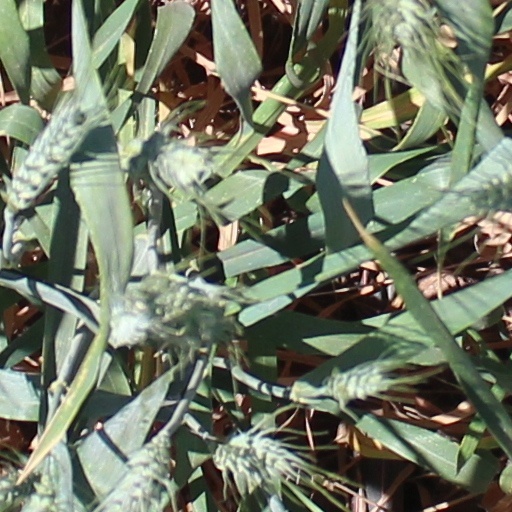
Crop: wheat